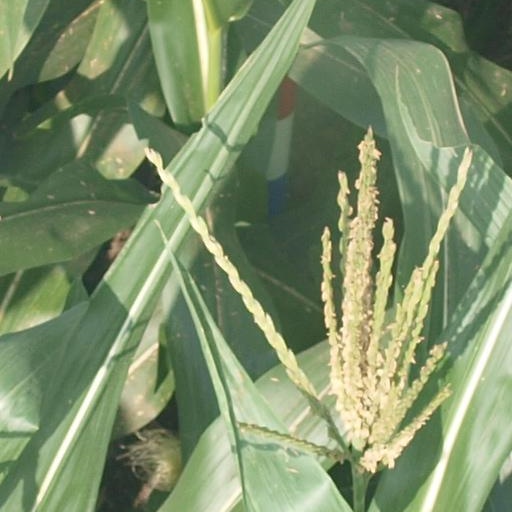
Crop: maize; corn